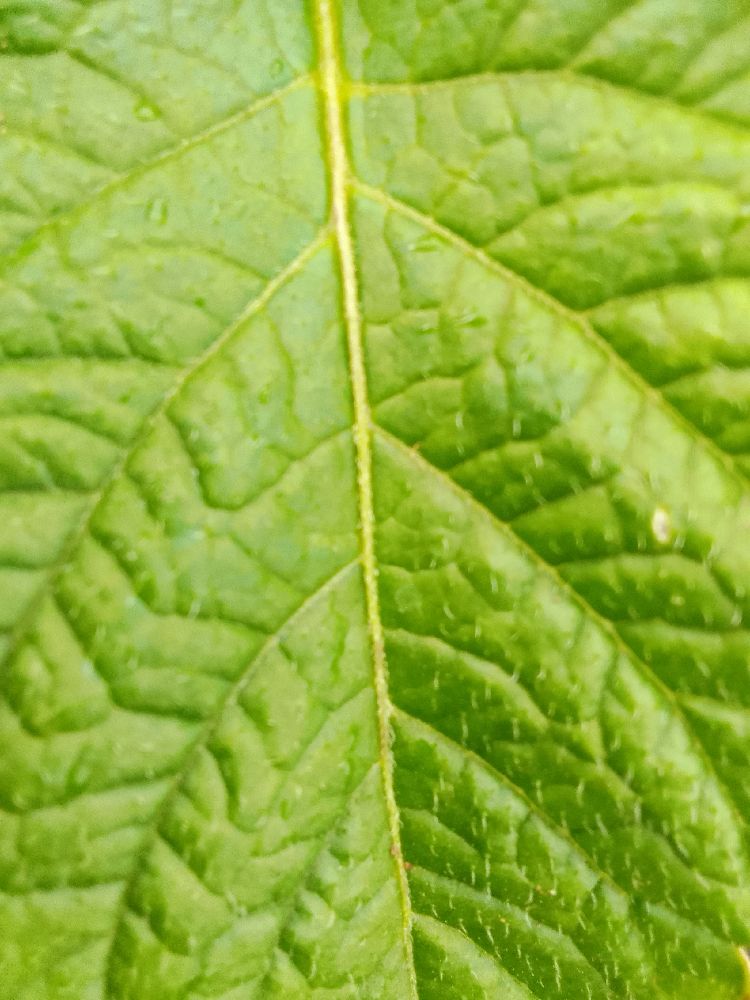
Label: Healthy